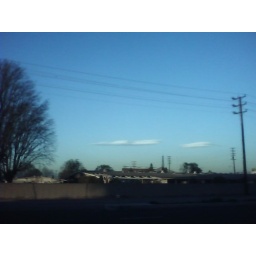
Lenticluar clouds over San Gabriel mountains (unfotunately the houses are in the way of the mountains).